Ada May Weeks

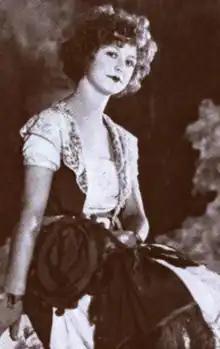
Ada May Weeks, from a 1922 publication

Ada May Weeks Potter Castegnaro (March 8, 1896 – April 25, 1978), sometimes billed as Ada May or Ada Mae Weeks, or referred to as the Countess Castegnaro, was an American actress and dancer, on stage, film, and radio.